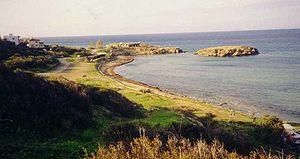
Chypre du Nord, en forme longue la république turque de Chypre du Nord, en turc Kuzey Kıbrıs Türk Cumhuriyeti, est un État reconnu uniquement par la Turquie, situé sur la partie nord-est de l'île de Chypre. Il a proclamé son indépendance le 15 novembre 1983, neuf ans après l'intervention militaire dans la partie nord de l'île par la Turquie en 1974, en réaction à la volonté de rattacher l'île à la Grèce par un groupe d'officiers putschistes de la garde nationale chypriote ayant déposé le président Mikhaíl Makarios par un coup d'État en 1974.